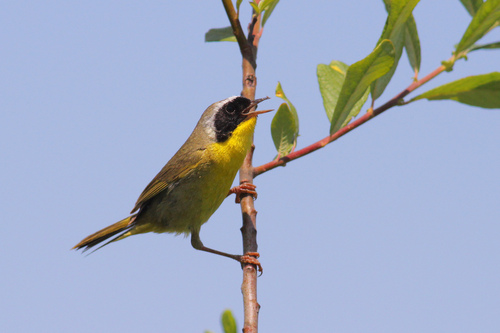
a small yellow bodied bird with a white crested head and a black stripe across the eyes.
a small bird with long legs and a black face with white eyebrow and a thin beak.
this little bird has a yellow belly and a tan back with black around it eyes.
a small bird with yellow throat down to the vent and black cheek.
black markings around the eye and a bright yellow underbelly are prominent features of this small gray bird.
this bird is yellow with brown and has a very short beak.
this bird has a yellow breast and belly with grey wings and a black face.
small brown yellow and black bird with long orange tarsus and a medium length black and orange beak.
this bird has a green crown, green primaries, and a yellow belly.
the breast, belly, and body of the bird is a vibrant yellow, and the wings are comprised of shades of brown and yellow.
Species: Common Yellowthroat